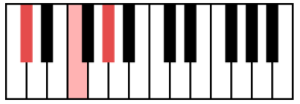
La tonalité de do dièse majeur se développe en partant de la note tonique do-ut dièse. Elle est appelée C-sharp major en anglais et Cis-Dur dans l’Europe centrale.
La tonalité de ré bémol majeur se développe en partant de la note tonique ré bémol. Elle est appelée D-flat major en anglais et Des-Dur dans l’Europe centrale.